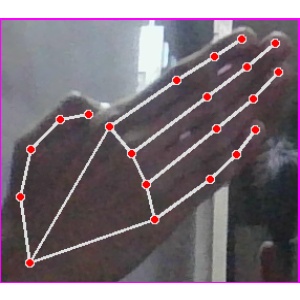
अक्षर: घ